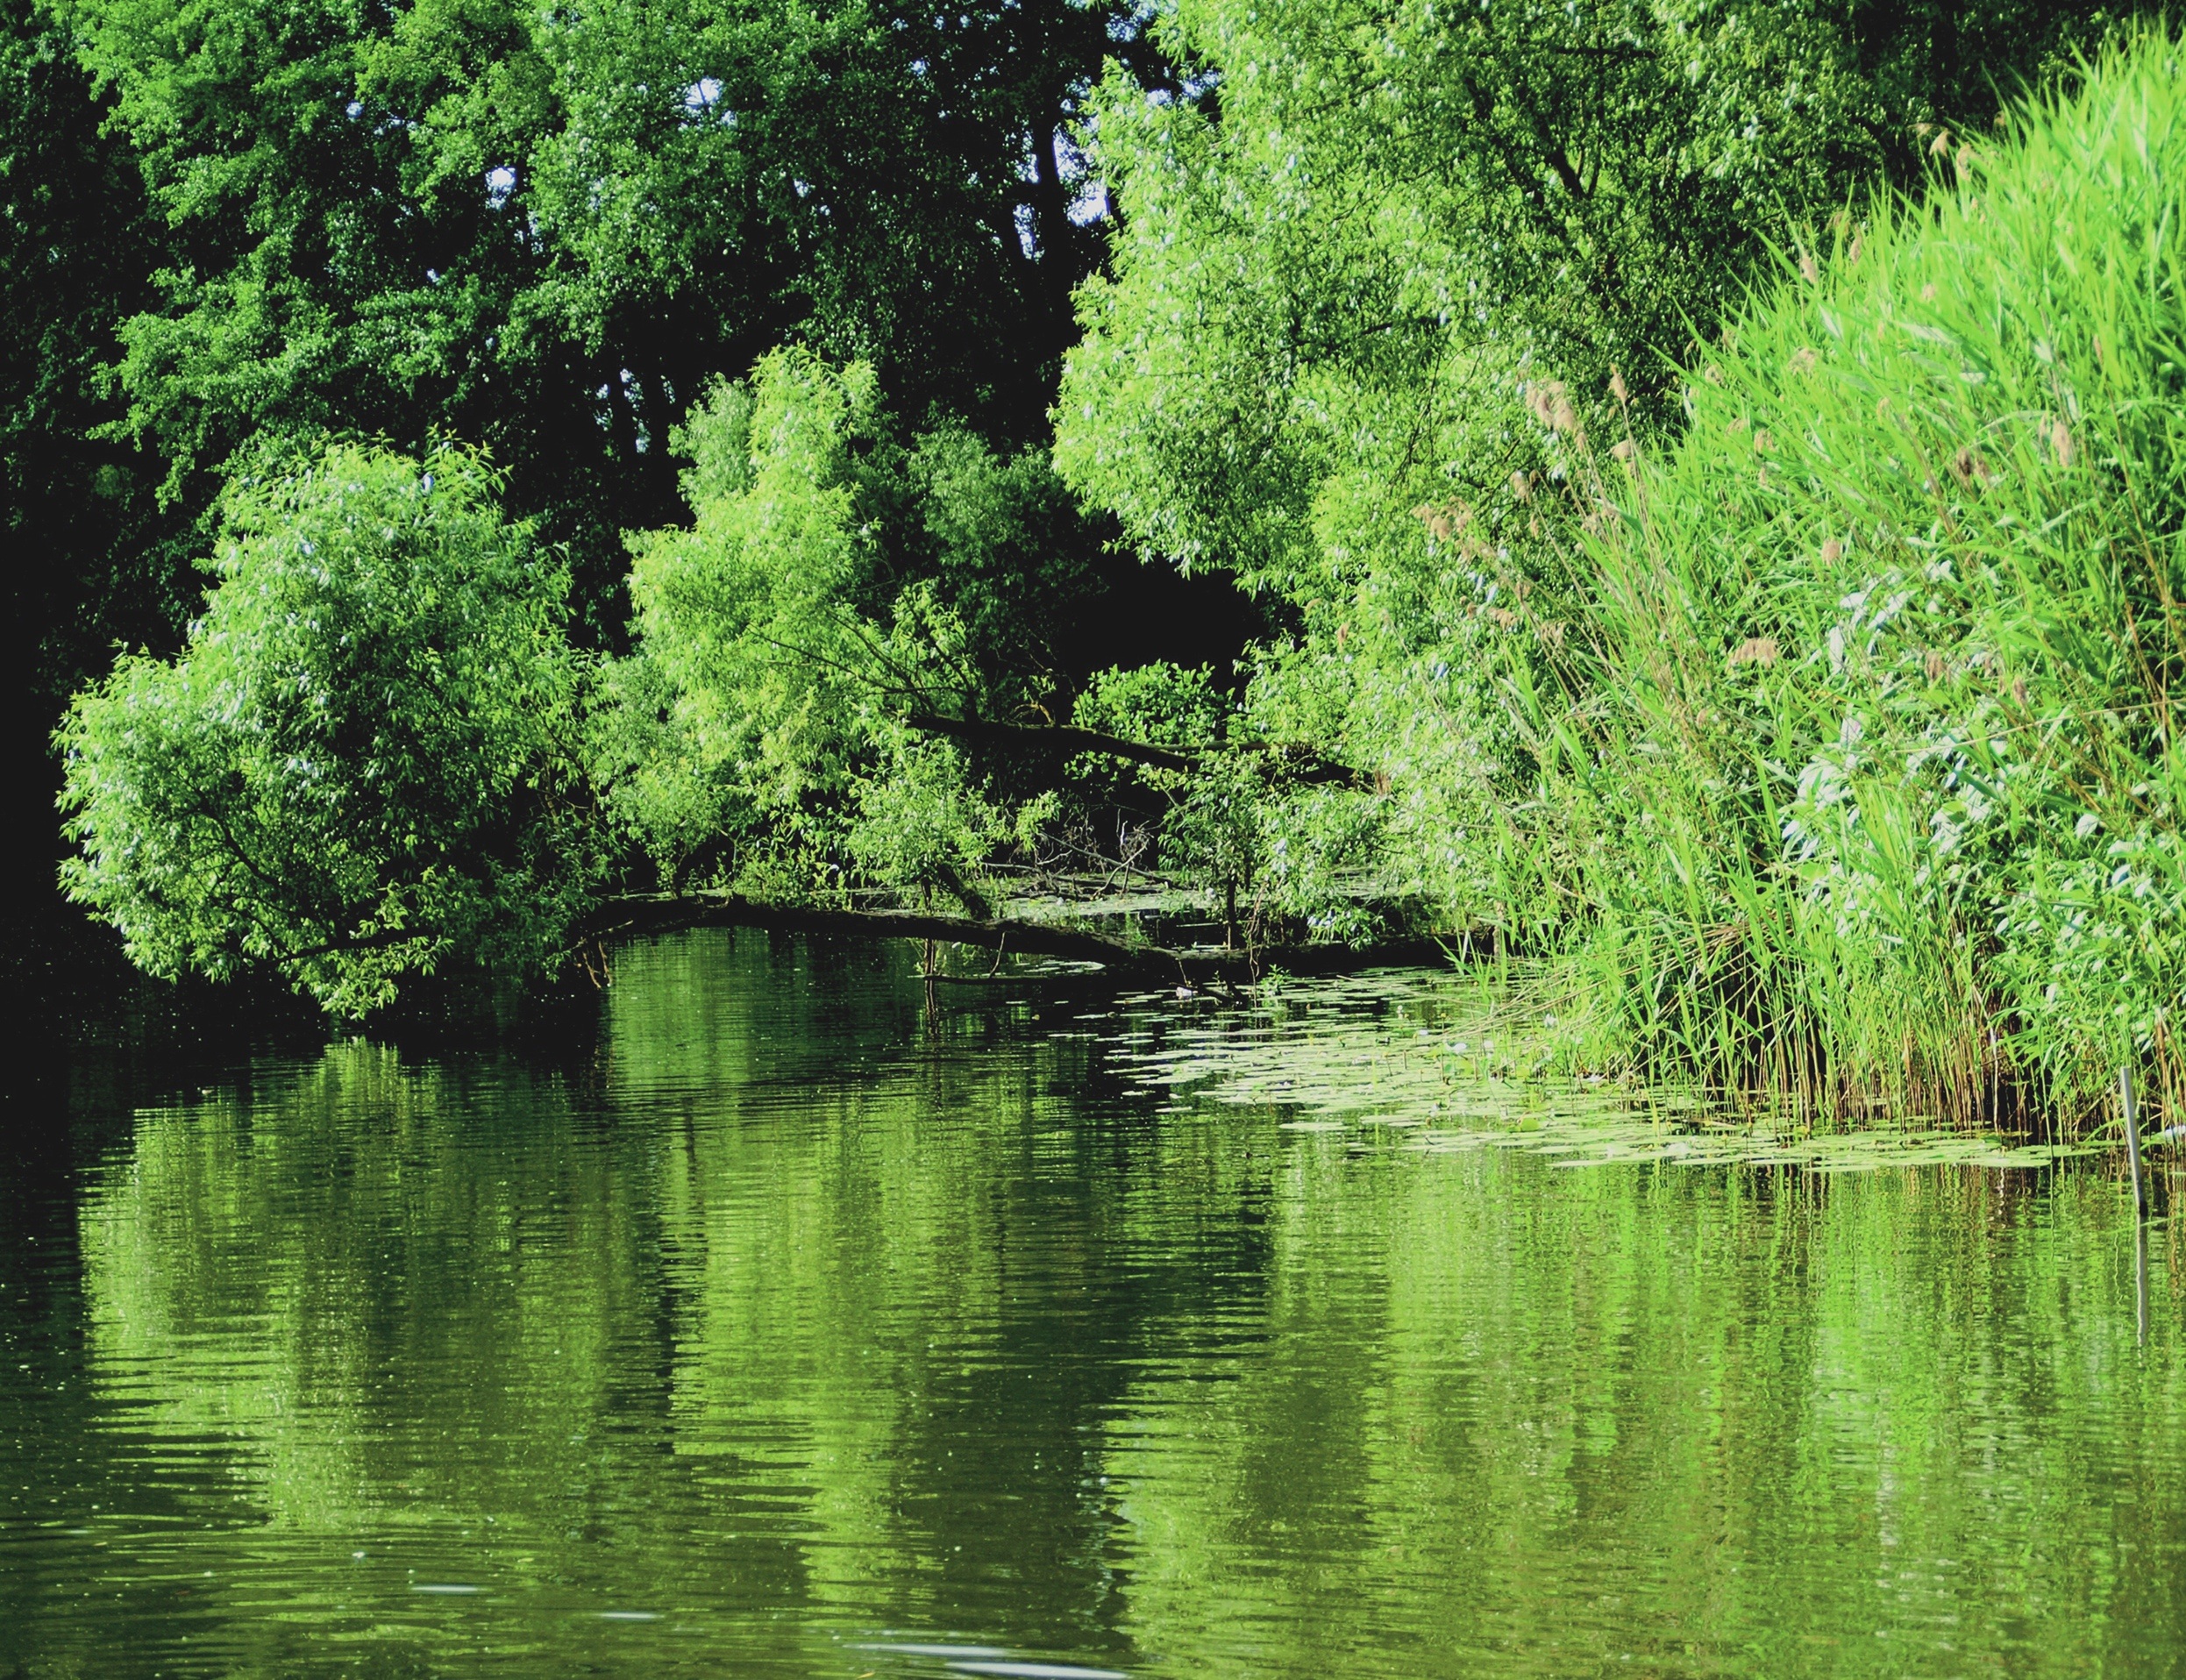
tree, water, nature, forest, swamp, branch, light, plant, leaf, flower, lake, river, pond, stream, green, reflection, shadow, botany, rest, trees, vegetation, shrubs, wetland, woodland, reflex, habitat, mood, ecosystem, mirroring, natural environment, woody plant, bayou, riparian forest